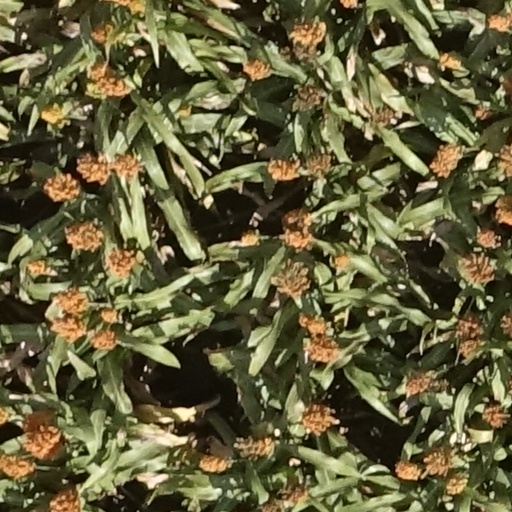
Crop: sorghum